List of ships of the Yugoslav Navy

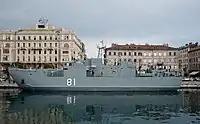
"Cetina" was laid down as "Rab" which was to become the second "Silba"-class ship built for the JRM.

The Yugoslav Partisans captured several landing craft during the last stages of the Second World War. Among them were two former Italian MZ-type craft which were deleted by 1979 and a single ex-German MFP. An unknown number of Siebel ferries was also commissioned. During the 1950s Yugoslav shipyards built a large number of landing craft based on German war designs designating them as DTMs ("Desantni Tenkonosac-Minopolagač", tank landing craft-minelayer), DSMs ("Desantna Splav-Minopolagač", landing craft-minelayer) and PDSs ("Pomoćna Desantna Splav", auxiliary landing craft). Several of these craft were captured by the Croatians, but only PDS-713, DSM-110 and DTM-110 were commissioned with the Croatian Navy, with the fate of the remaining ones left over in Croatian, unknown.